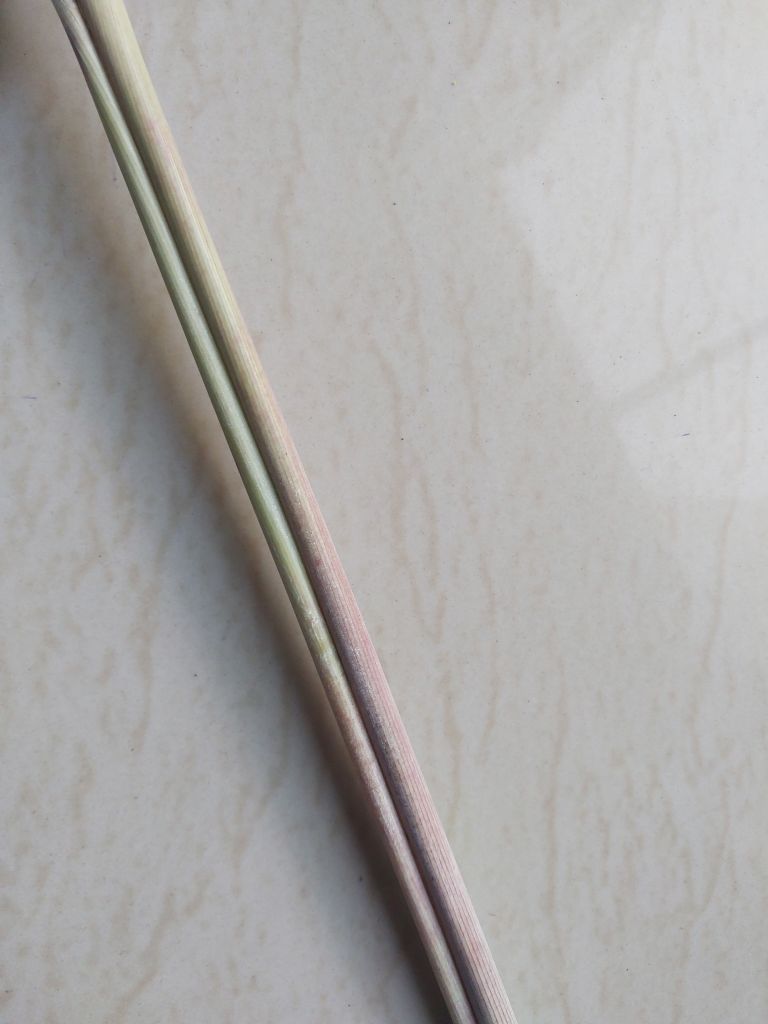
Label: Smut